Strates Shows

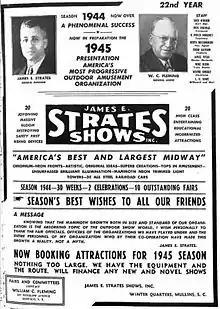
1944 advertisement for Strates Shows

After James E. Strates died in 1959, his son E. James Strates inherited the company. Now licensed under Strates Shows, Inc., the younger Strates continues to own and operate the business. Over the years, E. James Strates brought new innovations to the amusement industry including cooperative promotions, advance ticket sales and a centralized ticket system. Like other carnival midway companies, many of their rides have recently become eco-friendly including the use of LED lighting and biodiesel fueled generators.